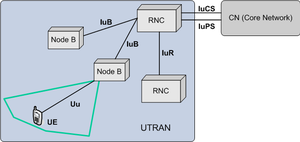
Universal Terrestrial Radio Access Network, anciennement appelé « UMTS Terrestrial Radio Access Network » est un terme normalisé par le 3GPP qui désigne la partie accès radio d’un réseau de téléphonie mobile 3G UMTS et qui regroupe : les antennes, les Node B, les contrôleurs de réseau radio ainsi que les liaisons raccordant ces équipements.
User equipment est un terme normalisé de téléphonie mobile qui désigne un élément d'un réseau de téléphonie mobile cellulaire de troisième ou de quatrième génération.
RNC est un sigle signifiant Radio Network Controller.